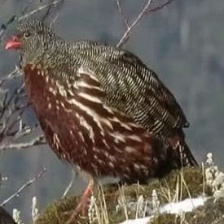
Species: SNOW PARTRIDGE
Scientific name: LERWA LERWA
ImageNet parent category: partridge